1999 Intercontinental Cup

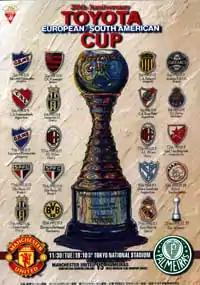
Match programme cover

The 1999 Intercontinental Cup was an association football match played on 30 November 1999 between Manchester United, winners of the 1998–99 UEFA Champions League, and Palmeiras, winners of the 1999 Copa Libertadores. The match was played at the neutral venue of the National Stadium in Tokyo in front of 53,372 spectators.